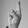
ASL letter: R